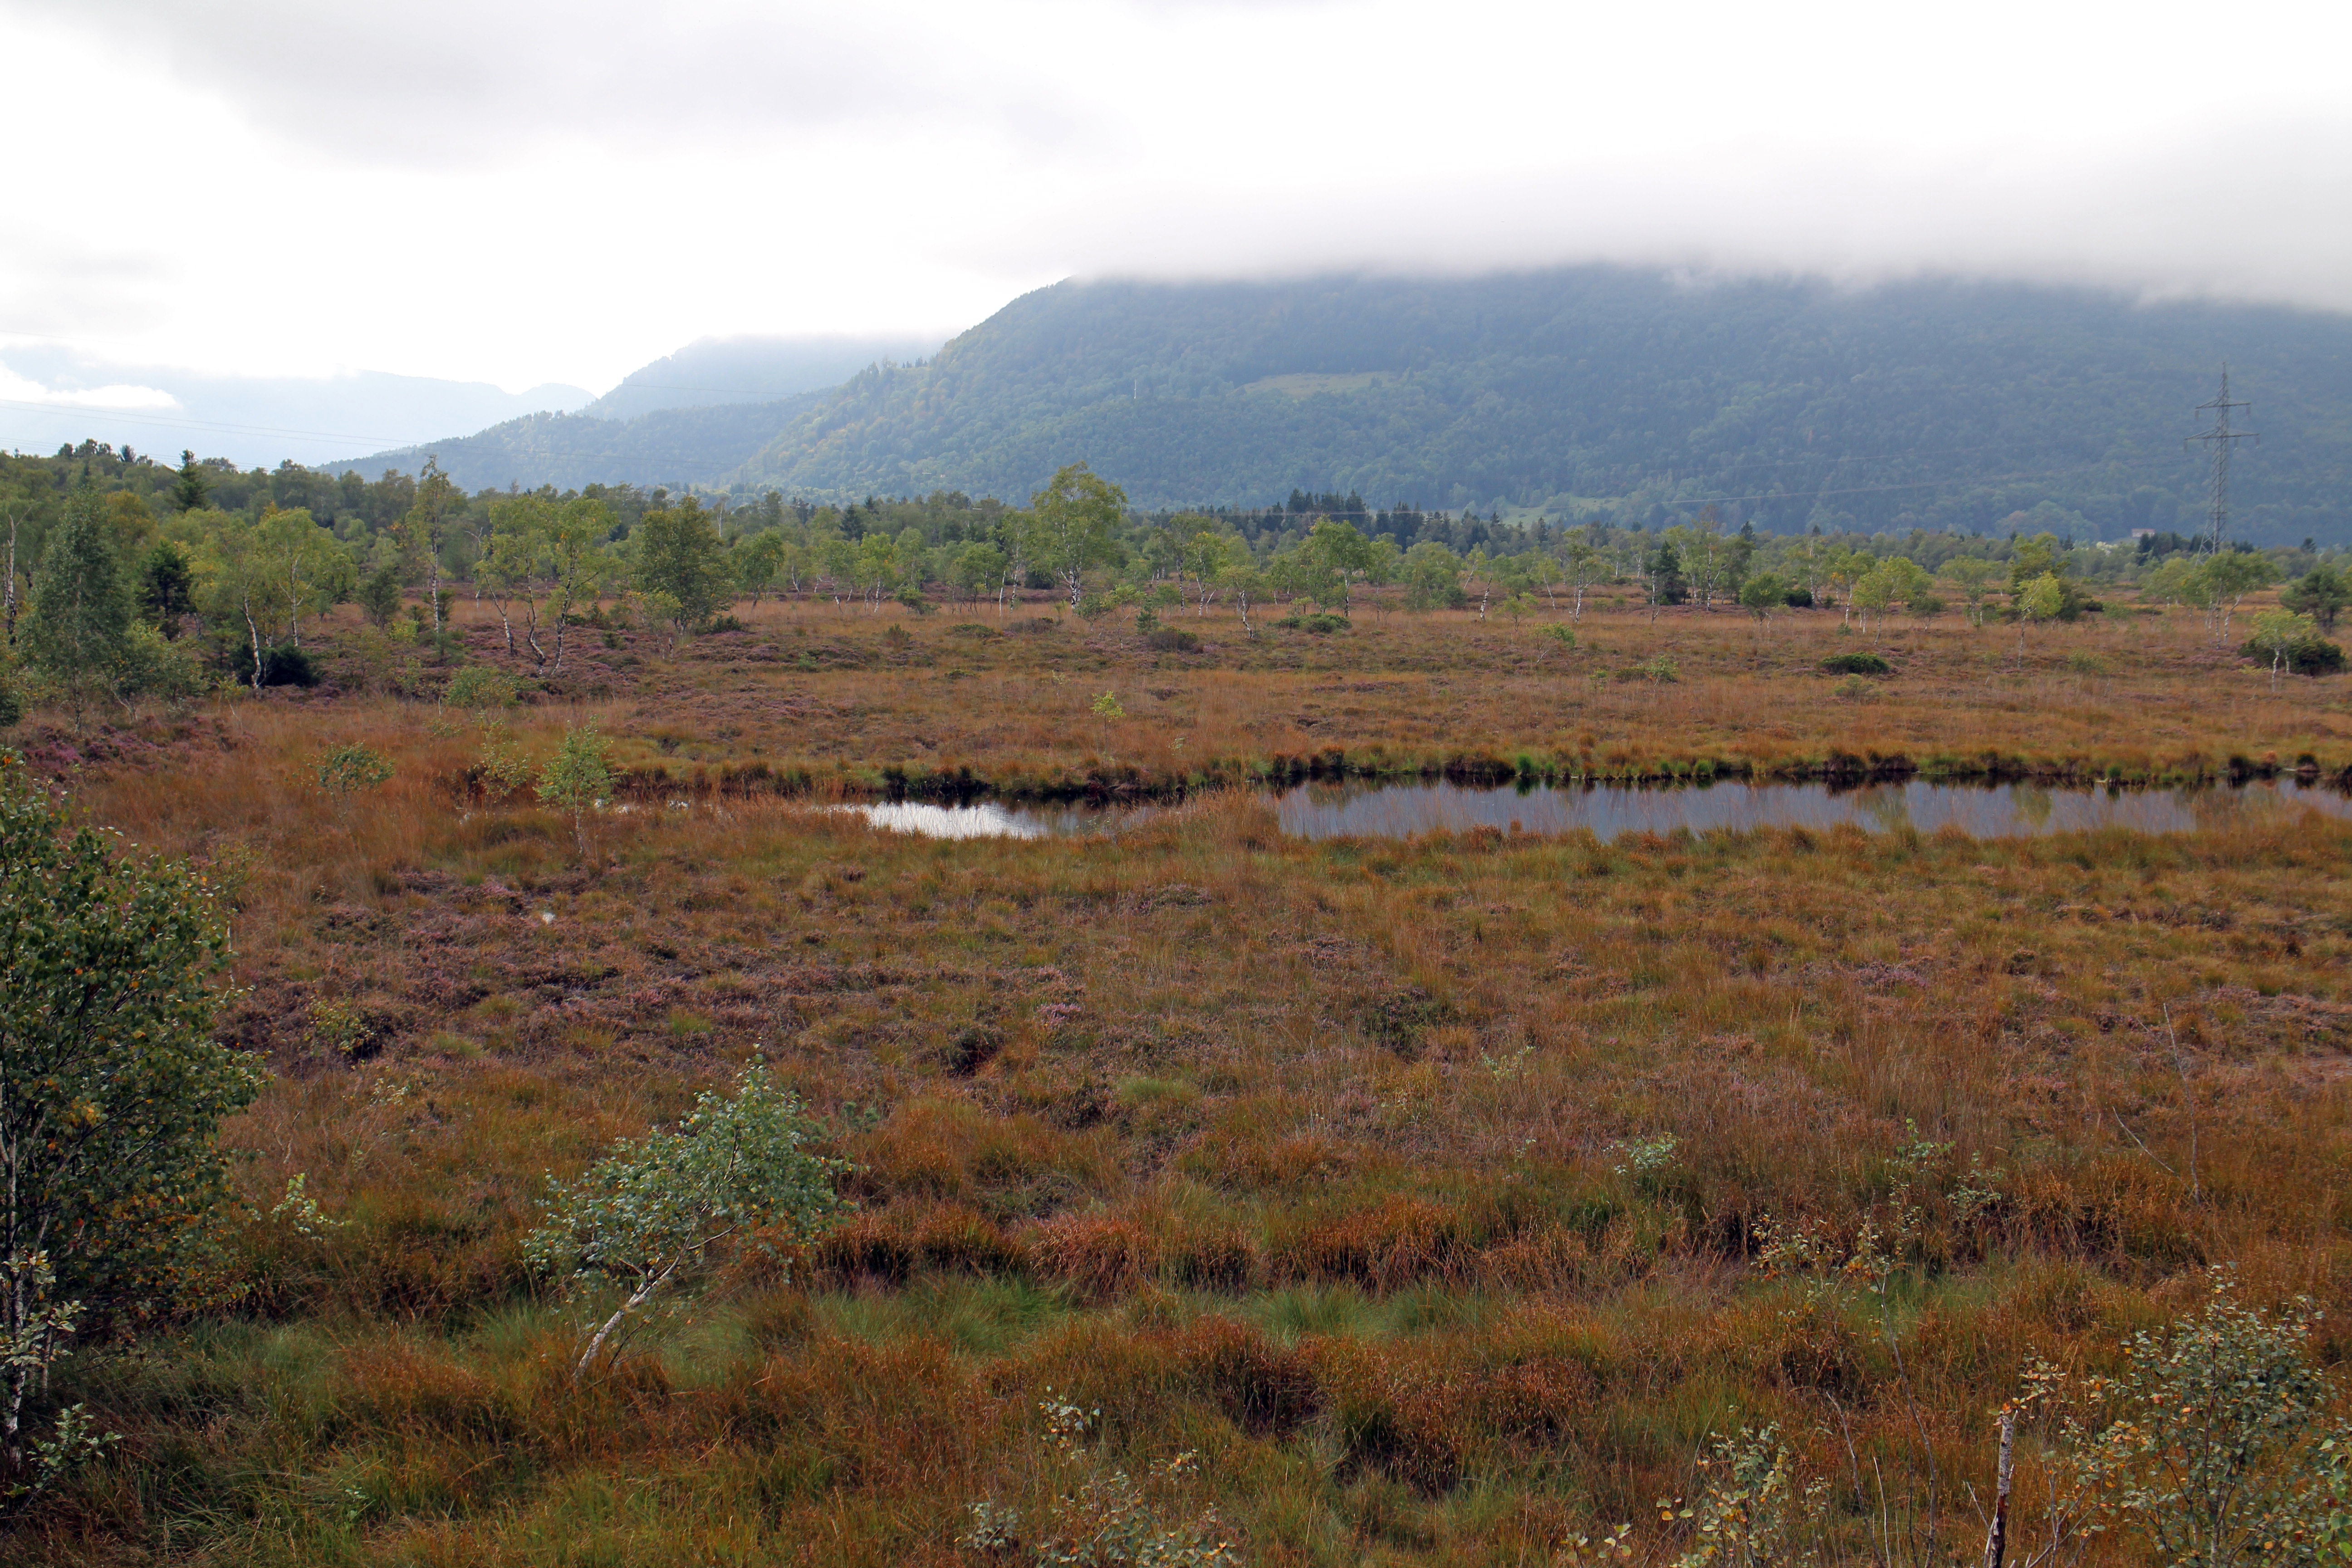
landscape, nature, forest, marsh, swamp, wilderness, mountain, meadow, prairie, hill, pasture, autumn, soil, savanna, ridge, plain, moor, grassland, wetland, bog, plateau, fell, habitat, loch, ecosystem, heide, tundra, nature conservation, steppe, rural area, nature reserve, chiemgau, natural environment, geographical feature, land lot